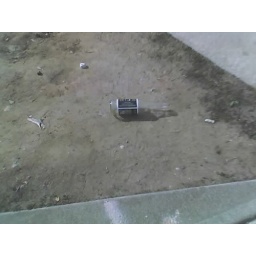
A stray Jones soda bottle sitting by the side of the road.